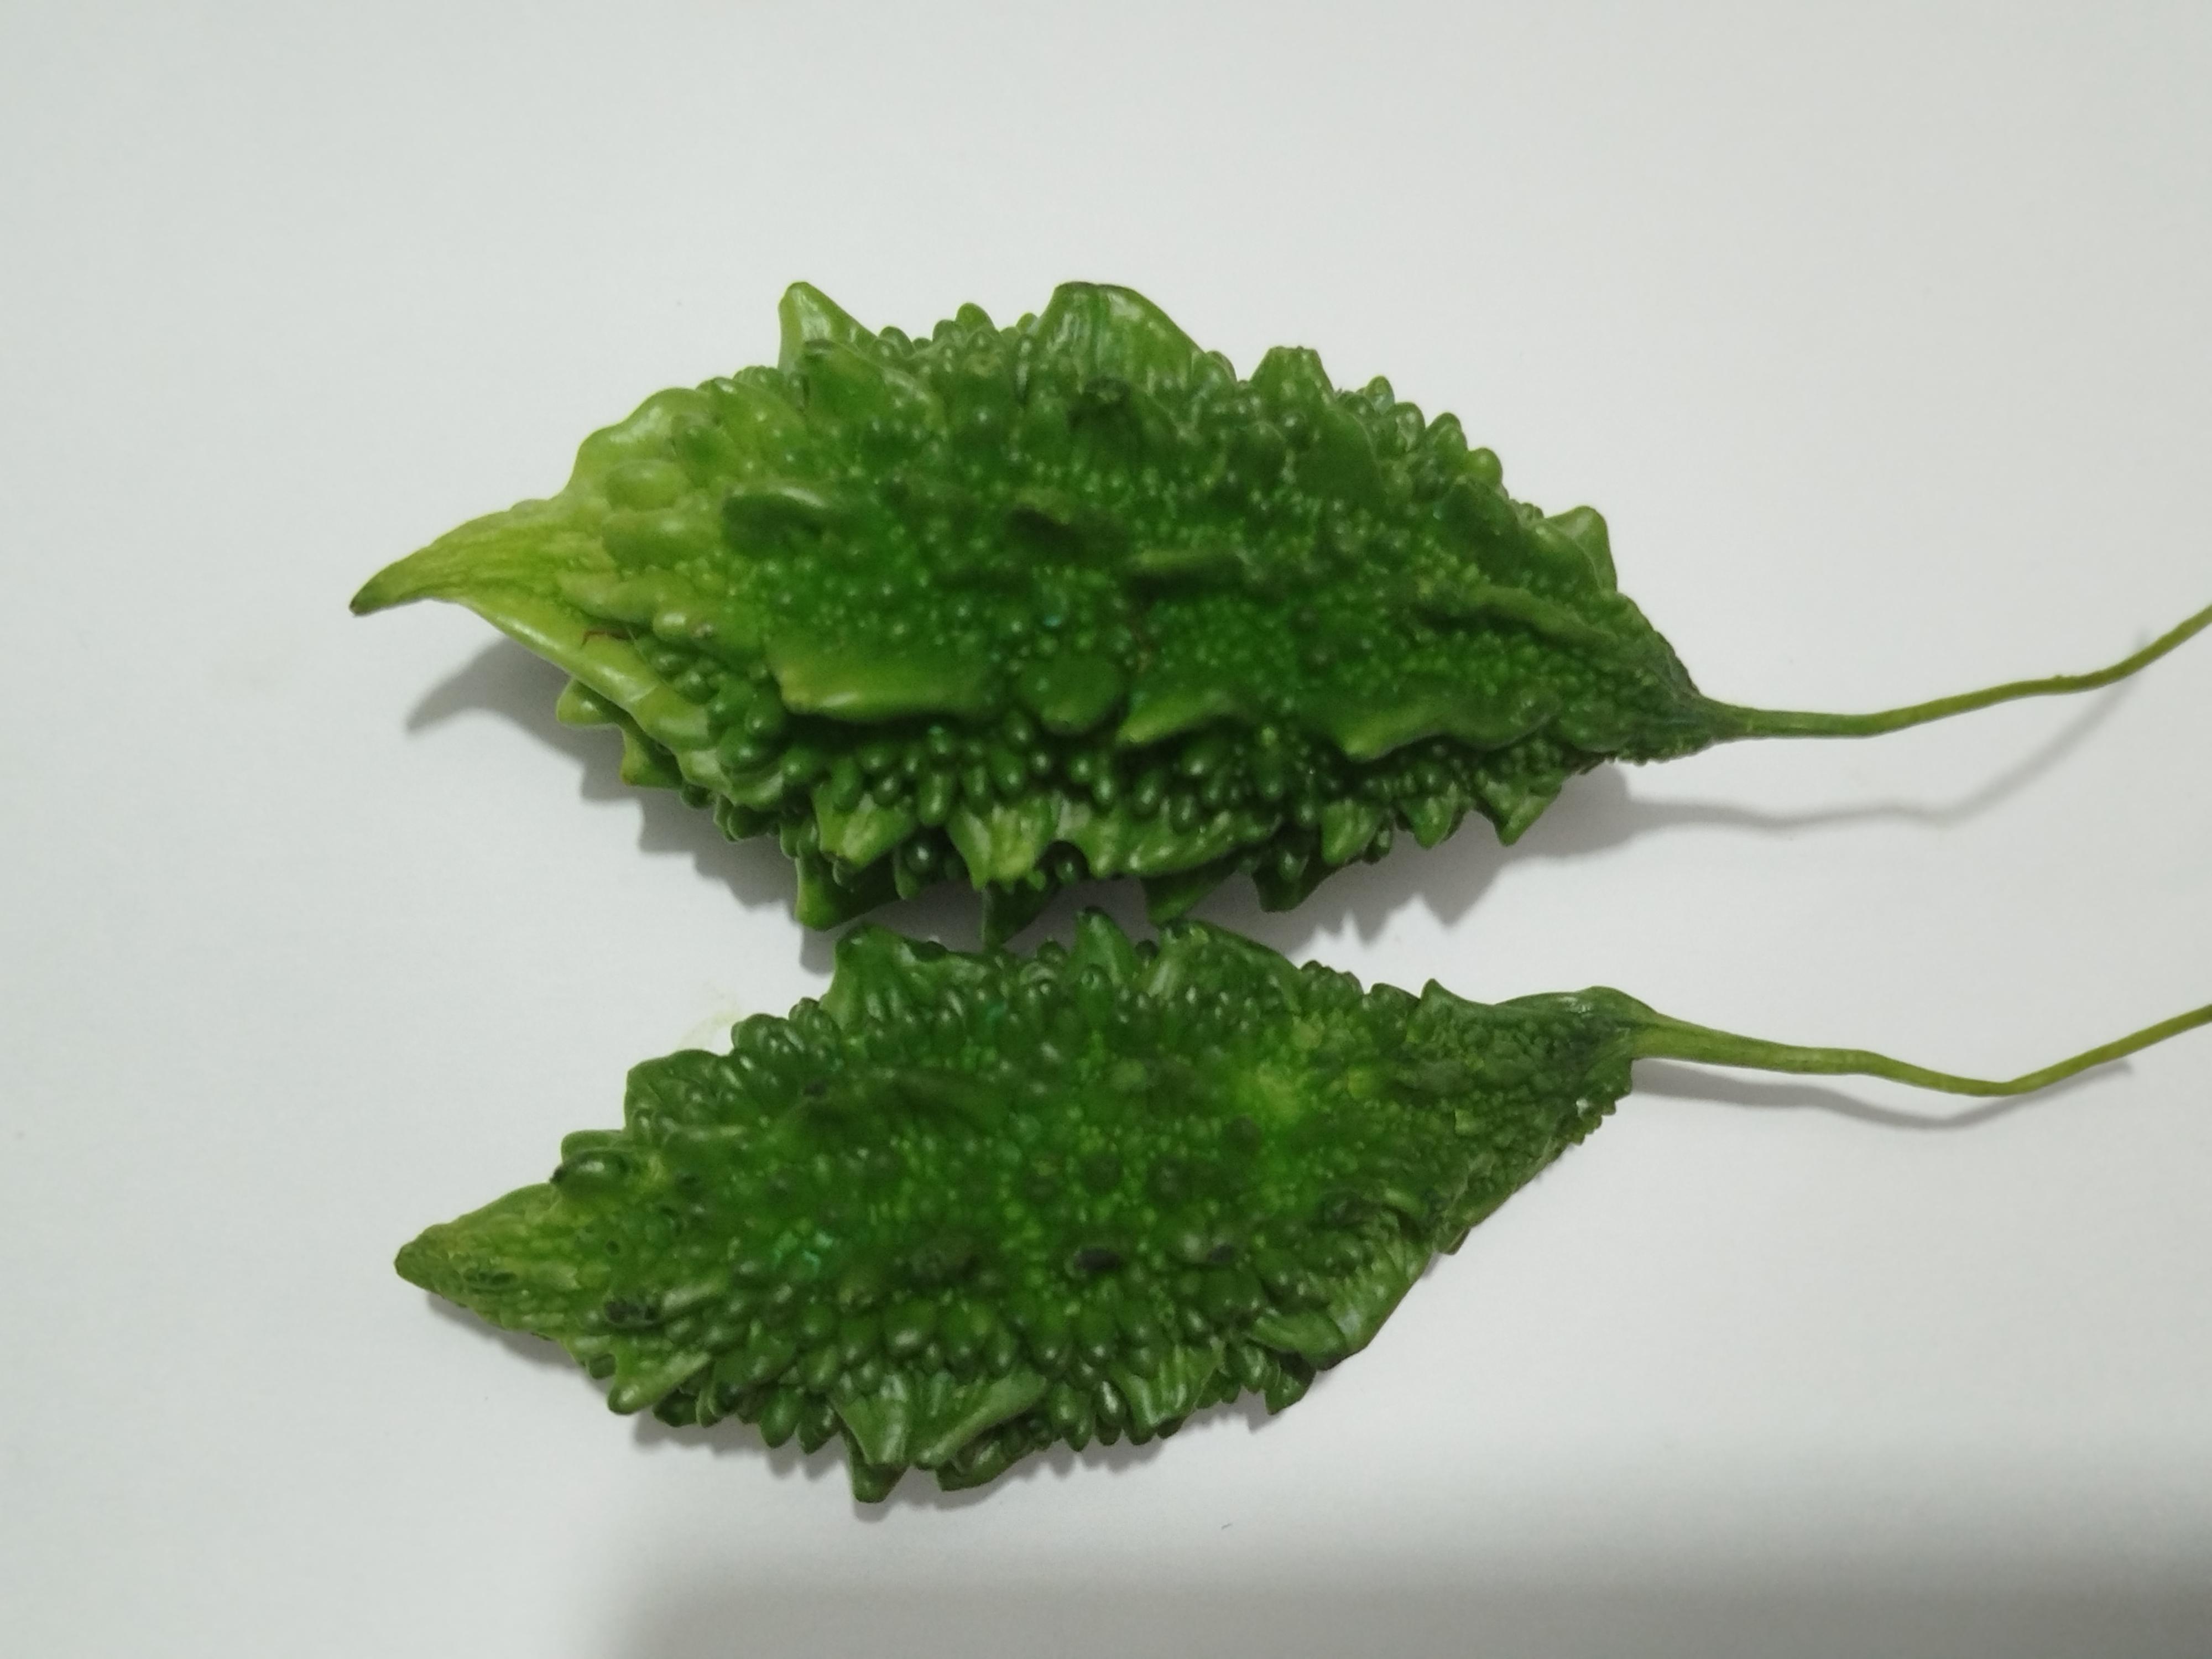
Label: Bitter melon